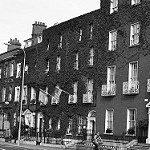
Label: B & W